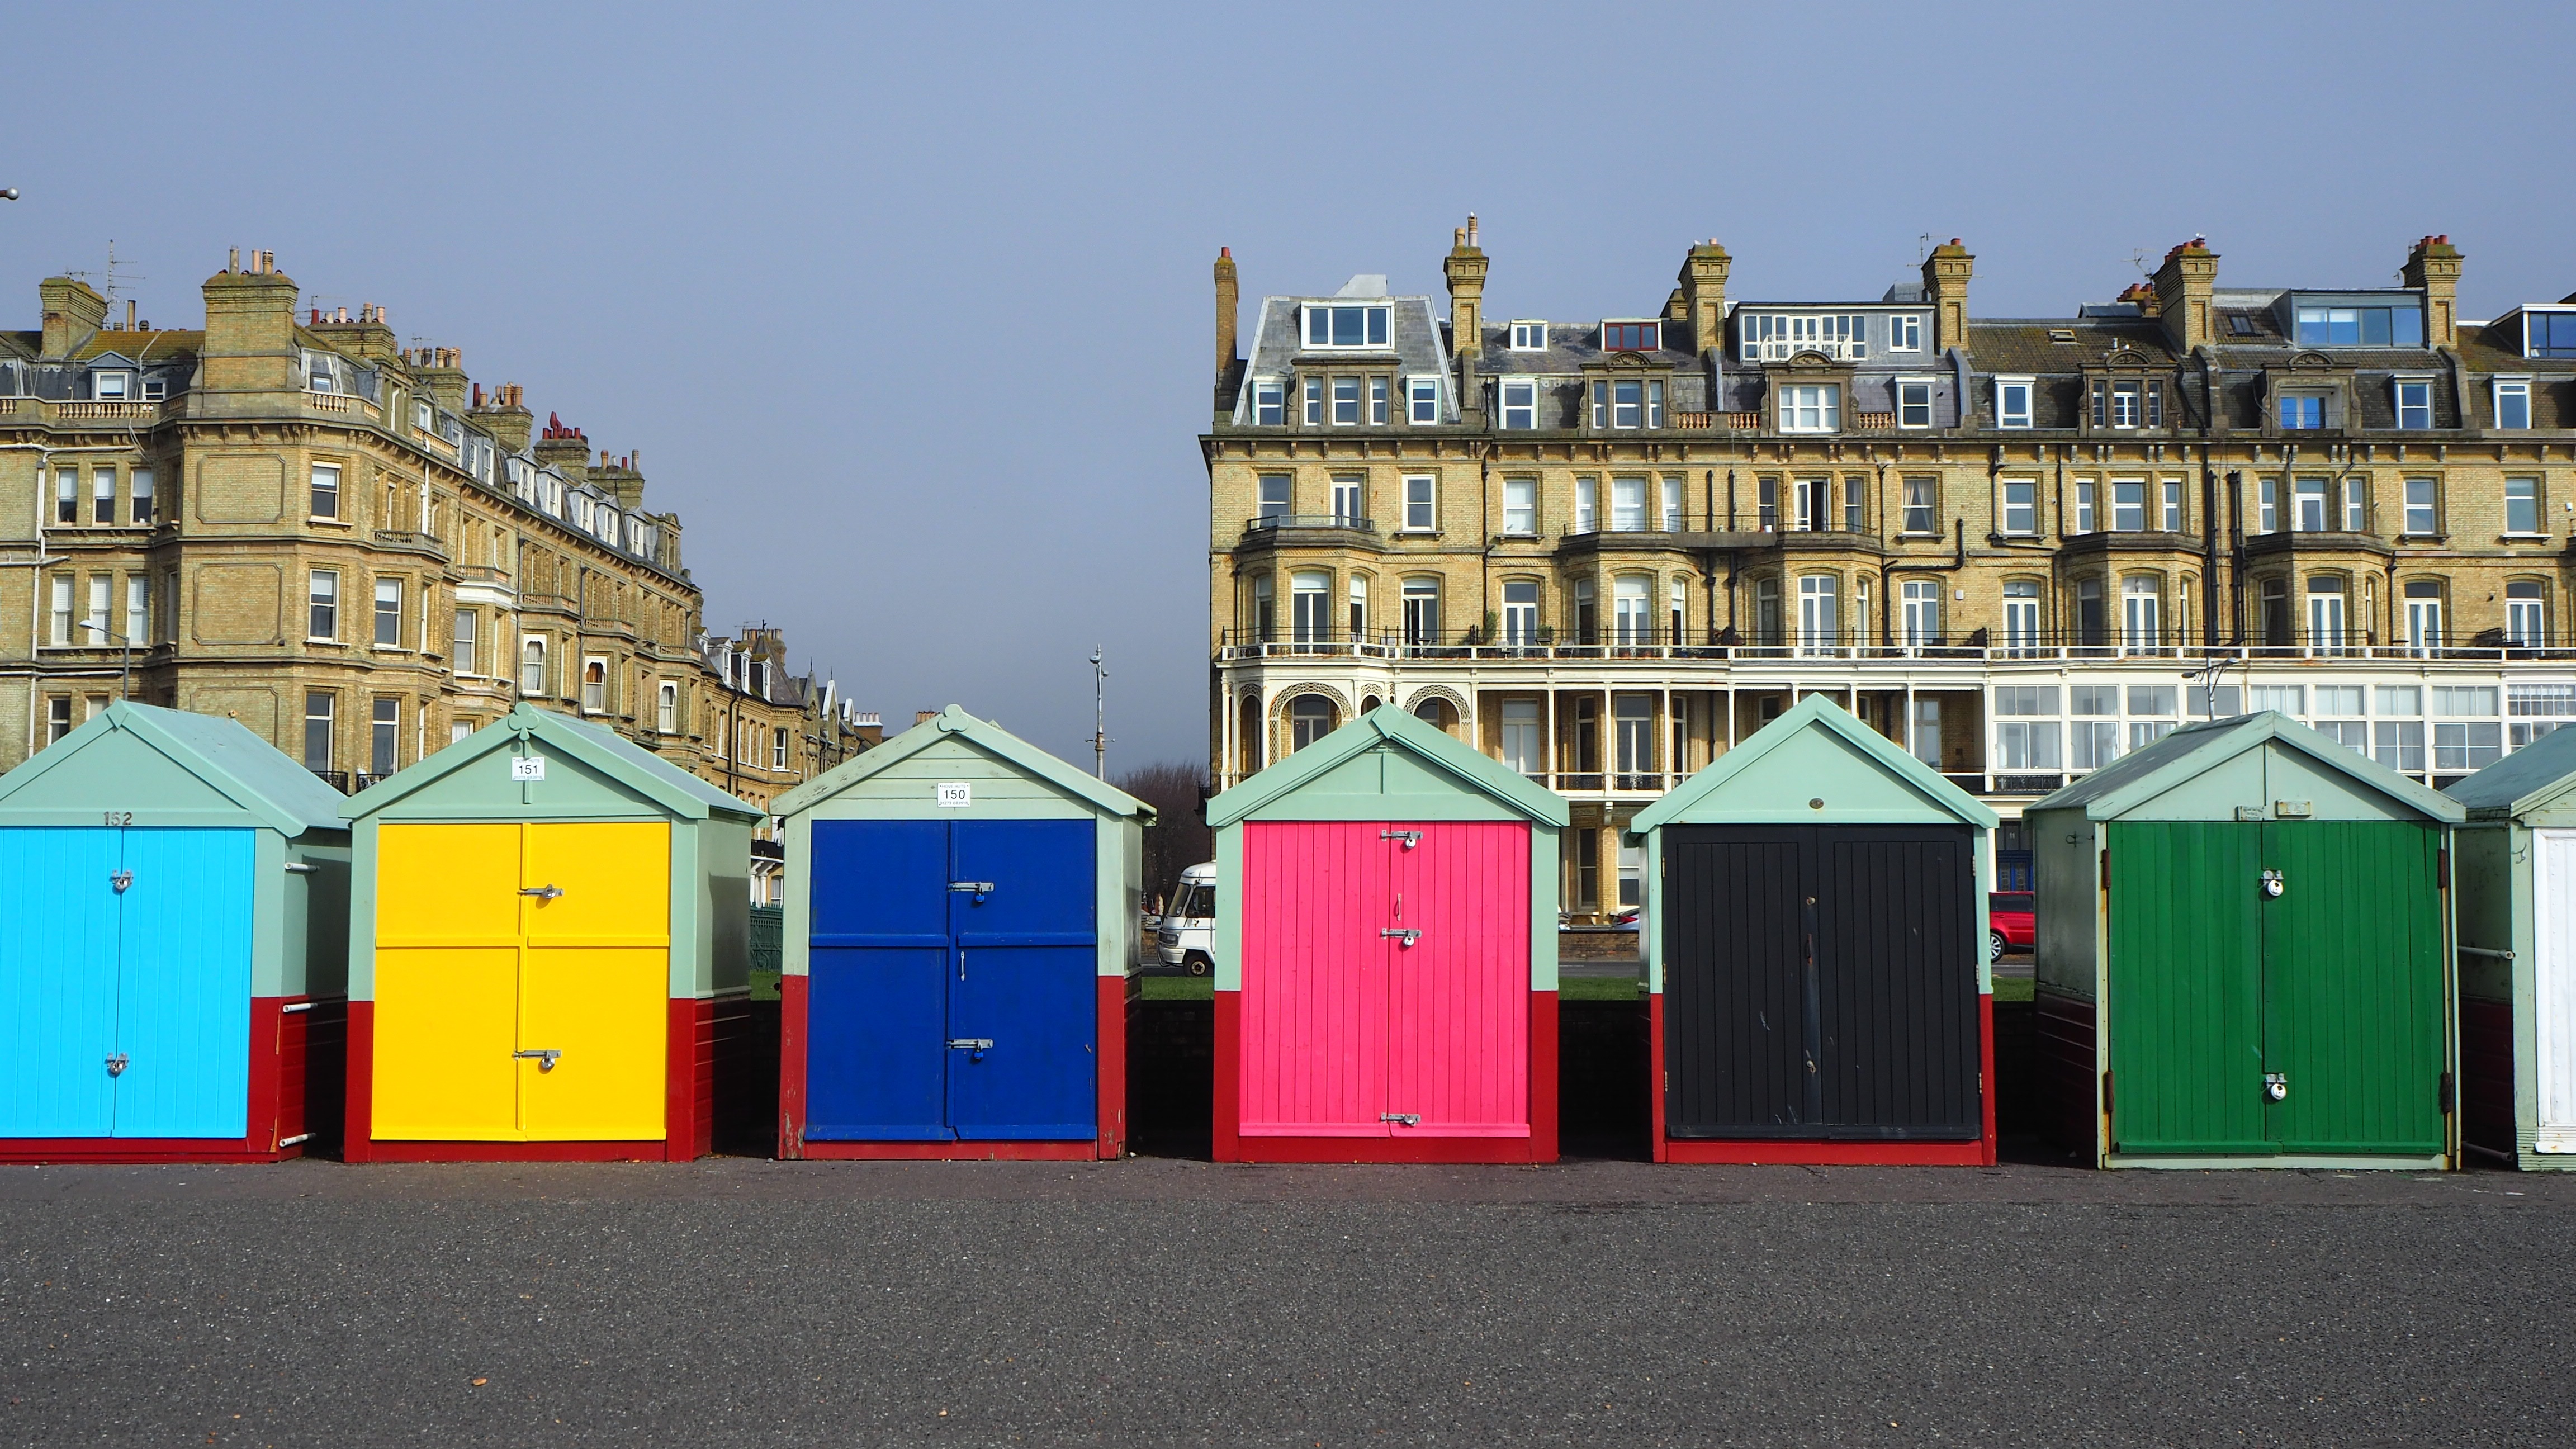
architecture, town, city, color, holiday, facade, leisure, buildings, wooden, british, painted, promenade, brighton, seafront, beach huts, human settlement, hove